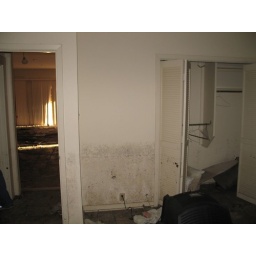
Water line in pool house bedroom